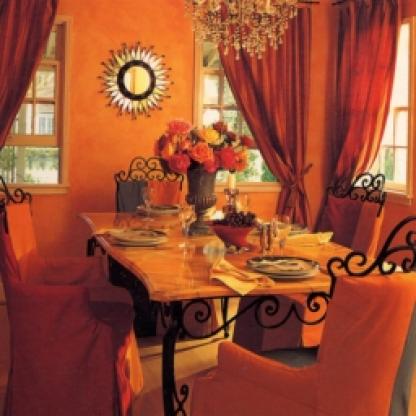
Scene: Indoor